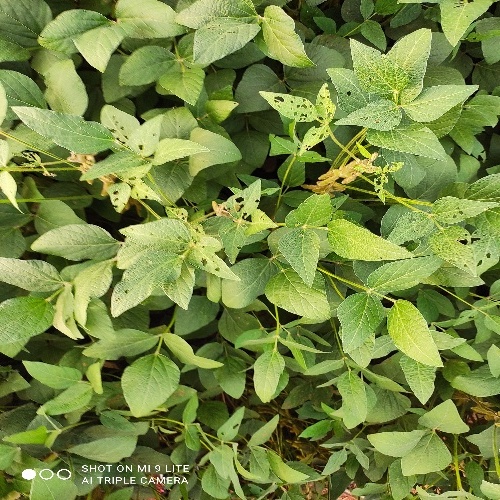
Label: Caterpillar